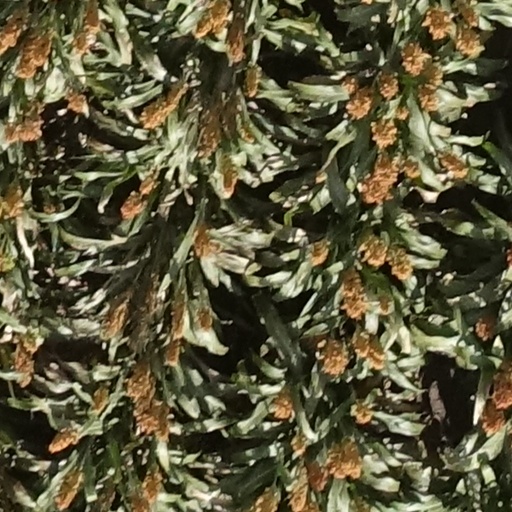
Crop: sorghum